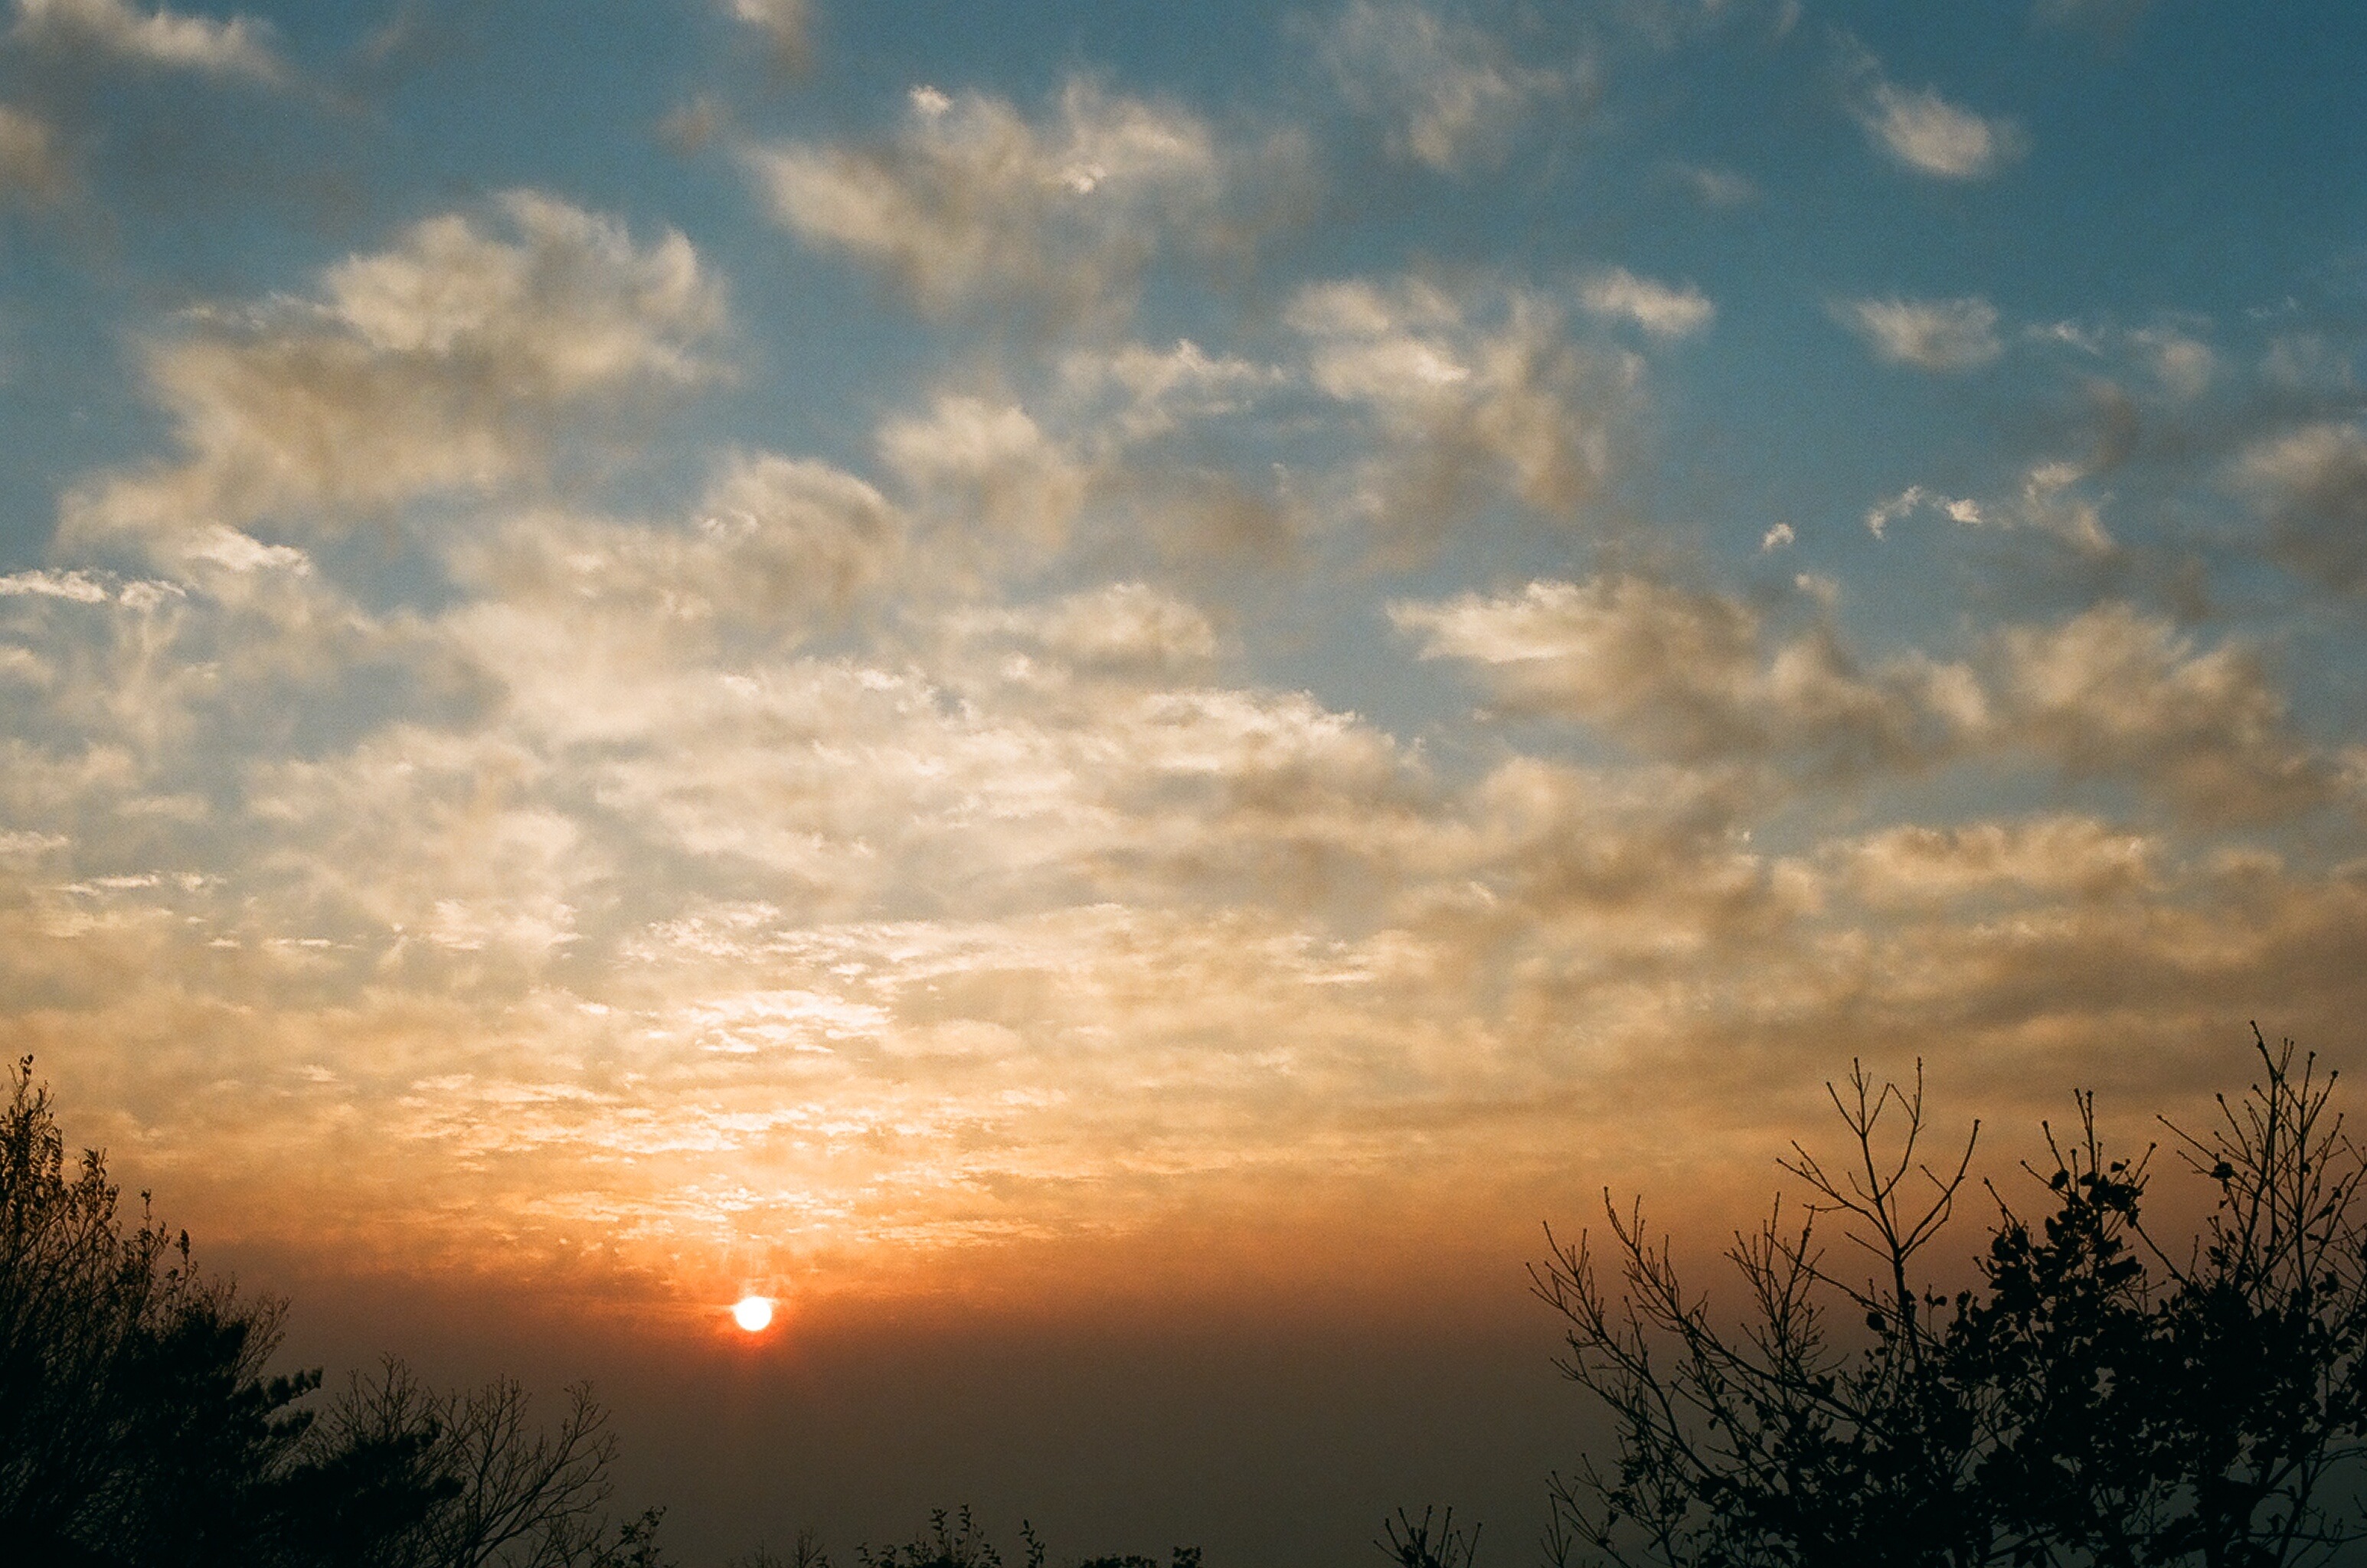
horizon, cloud, sky, sun, sunrise, sunset, field, prairie, sunlight, morning, dawn, atmosphere, dusk, evening, cumulus, afterglow, evening sky, meteorological phenomenon, red sky at morning